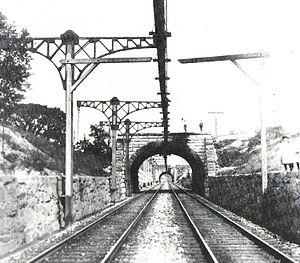
Dans un système d'électrification ferroviaire, le profil aérien de contact aussi appelé caténaire rigide, est un système de captage de courant par les pantographes des véhicules, une alternative au classique système de caténaire à câble d'alimentation des trains. Ce profilé métallique, nécessitant d'être fixé sur une paroi en plafond, est donc utilisé dans les tunnels. La caténaire rigide est un rail de traction qui, parce que suspendu à la voûte des tunnels, améliore la sécurité des personnels d'entretien ainsi que des voyageurs en cas d'évacuation des trains.